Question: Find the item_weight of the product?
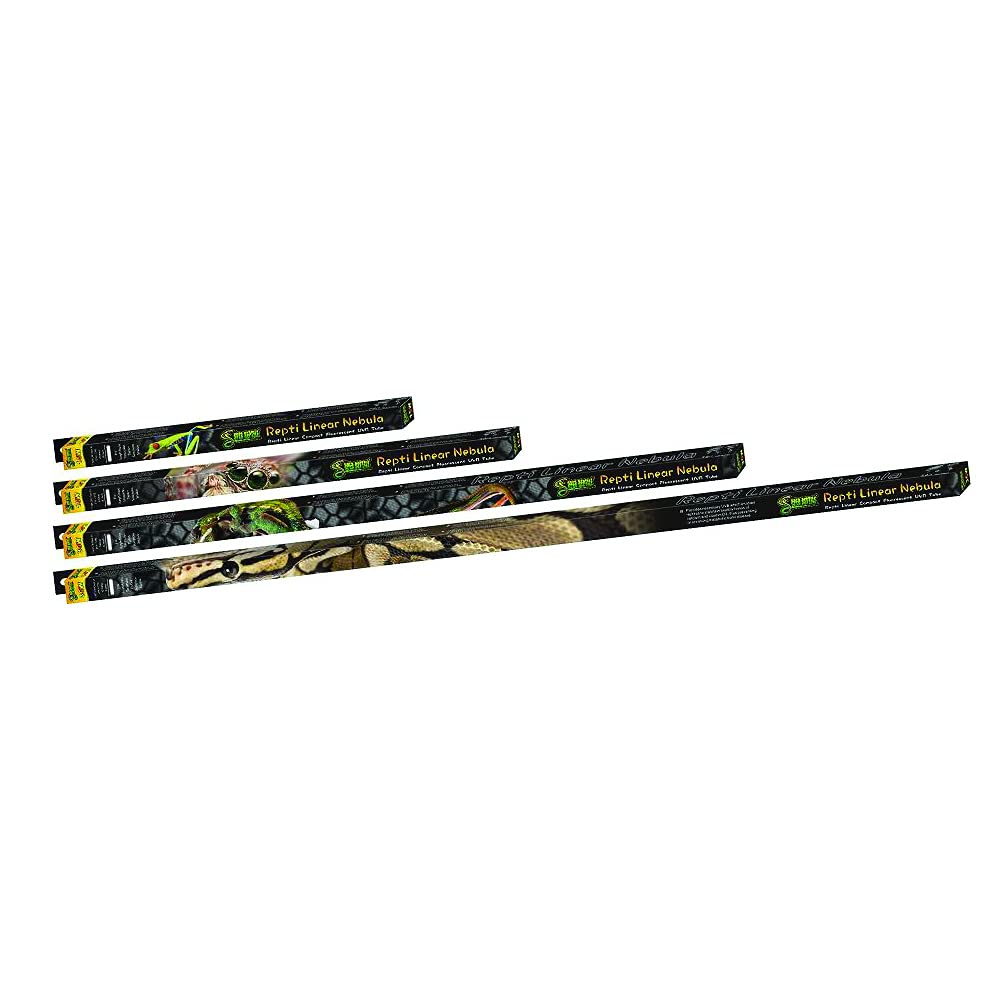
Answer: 19.0 ounce